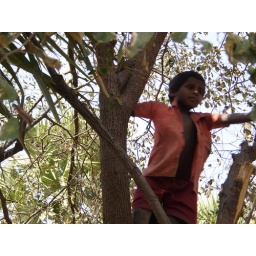
He is in the trees for plucking fruits for us.